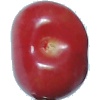
Label: Cherry 2